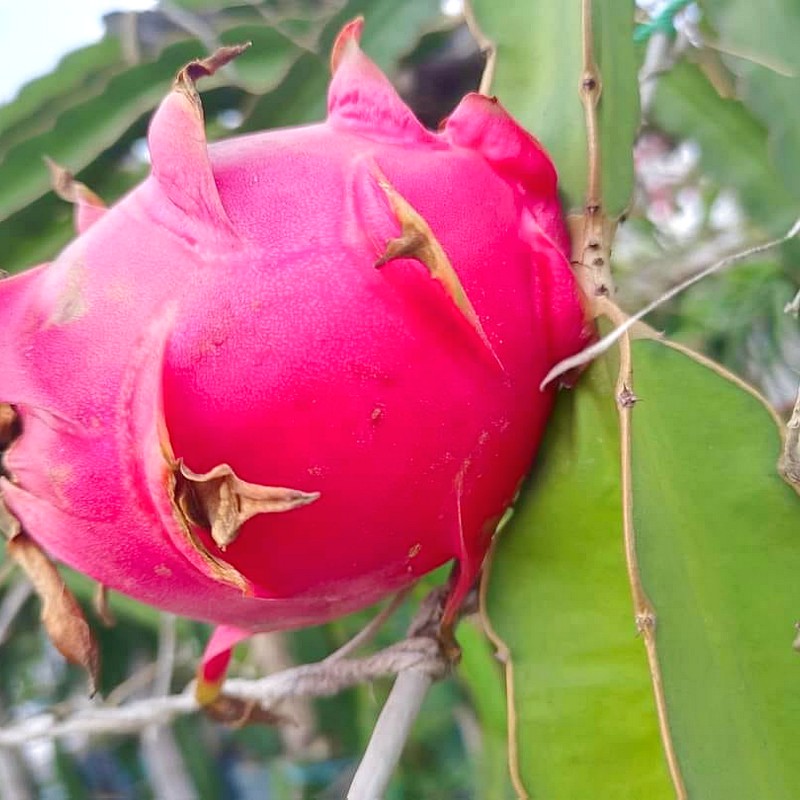
Label: Mature Dragon Fruit